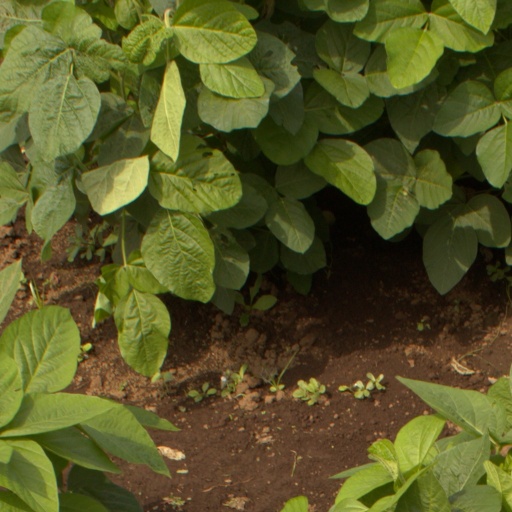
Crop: soybean